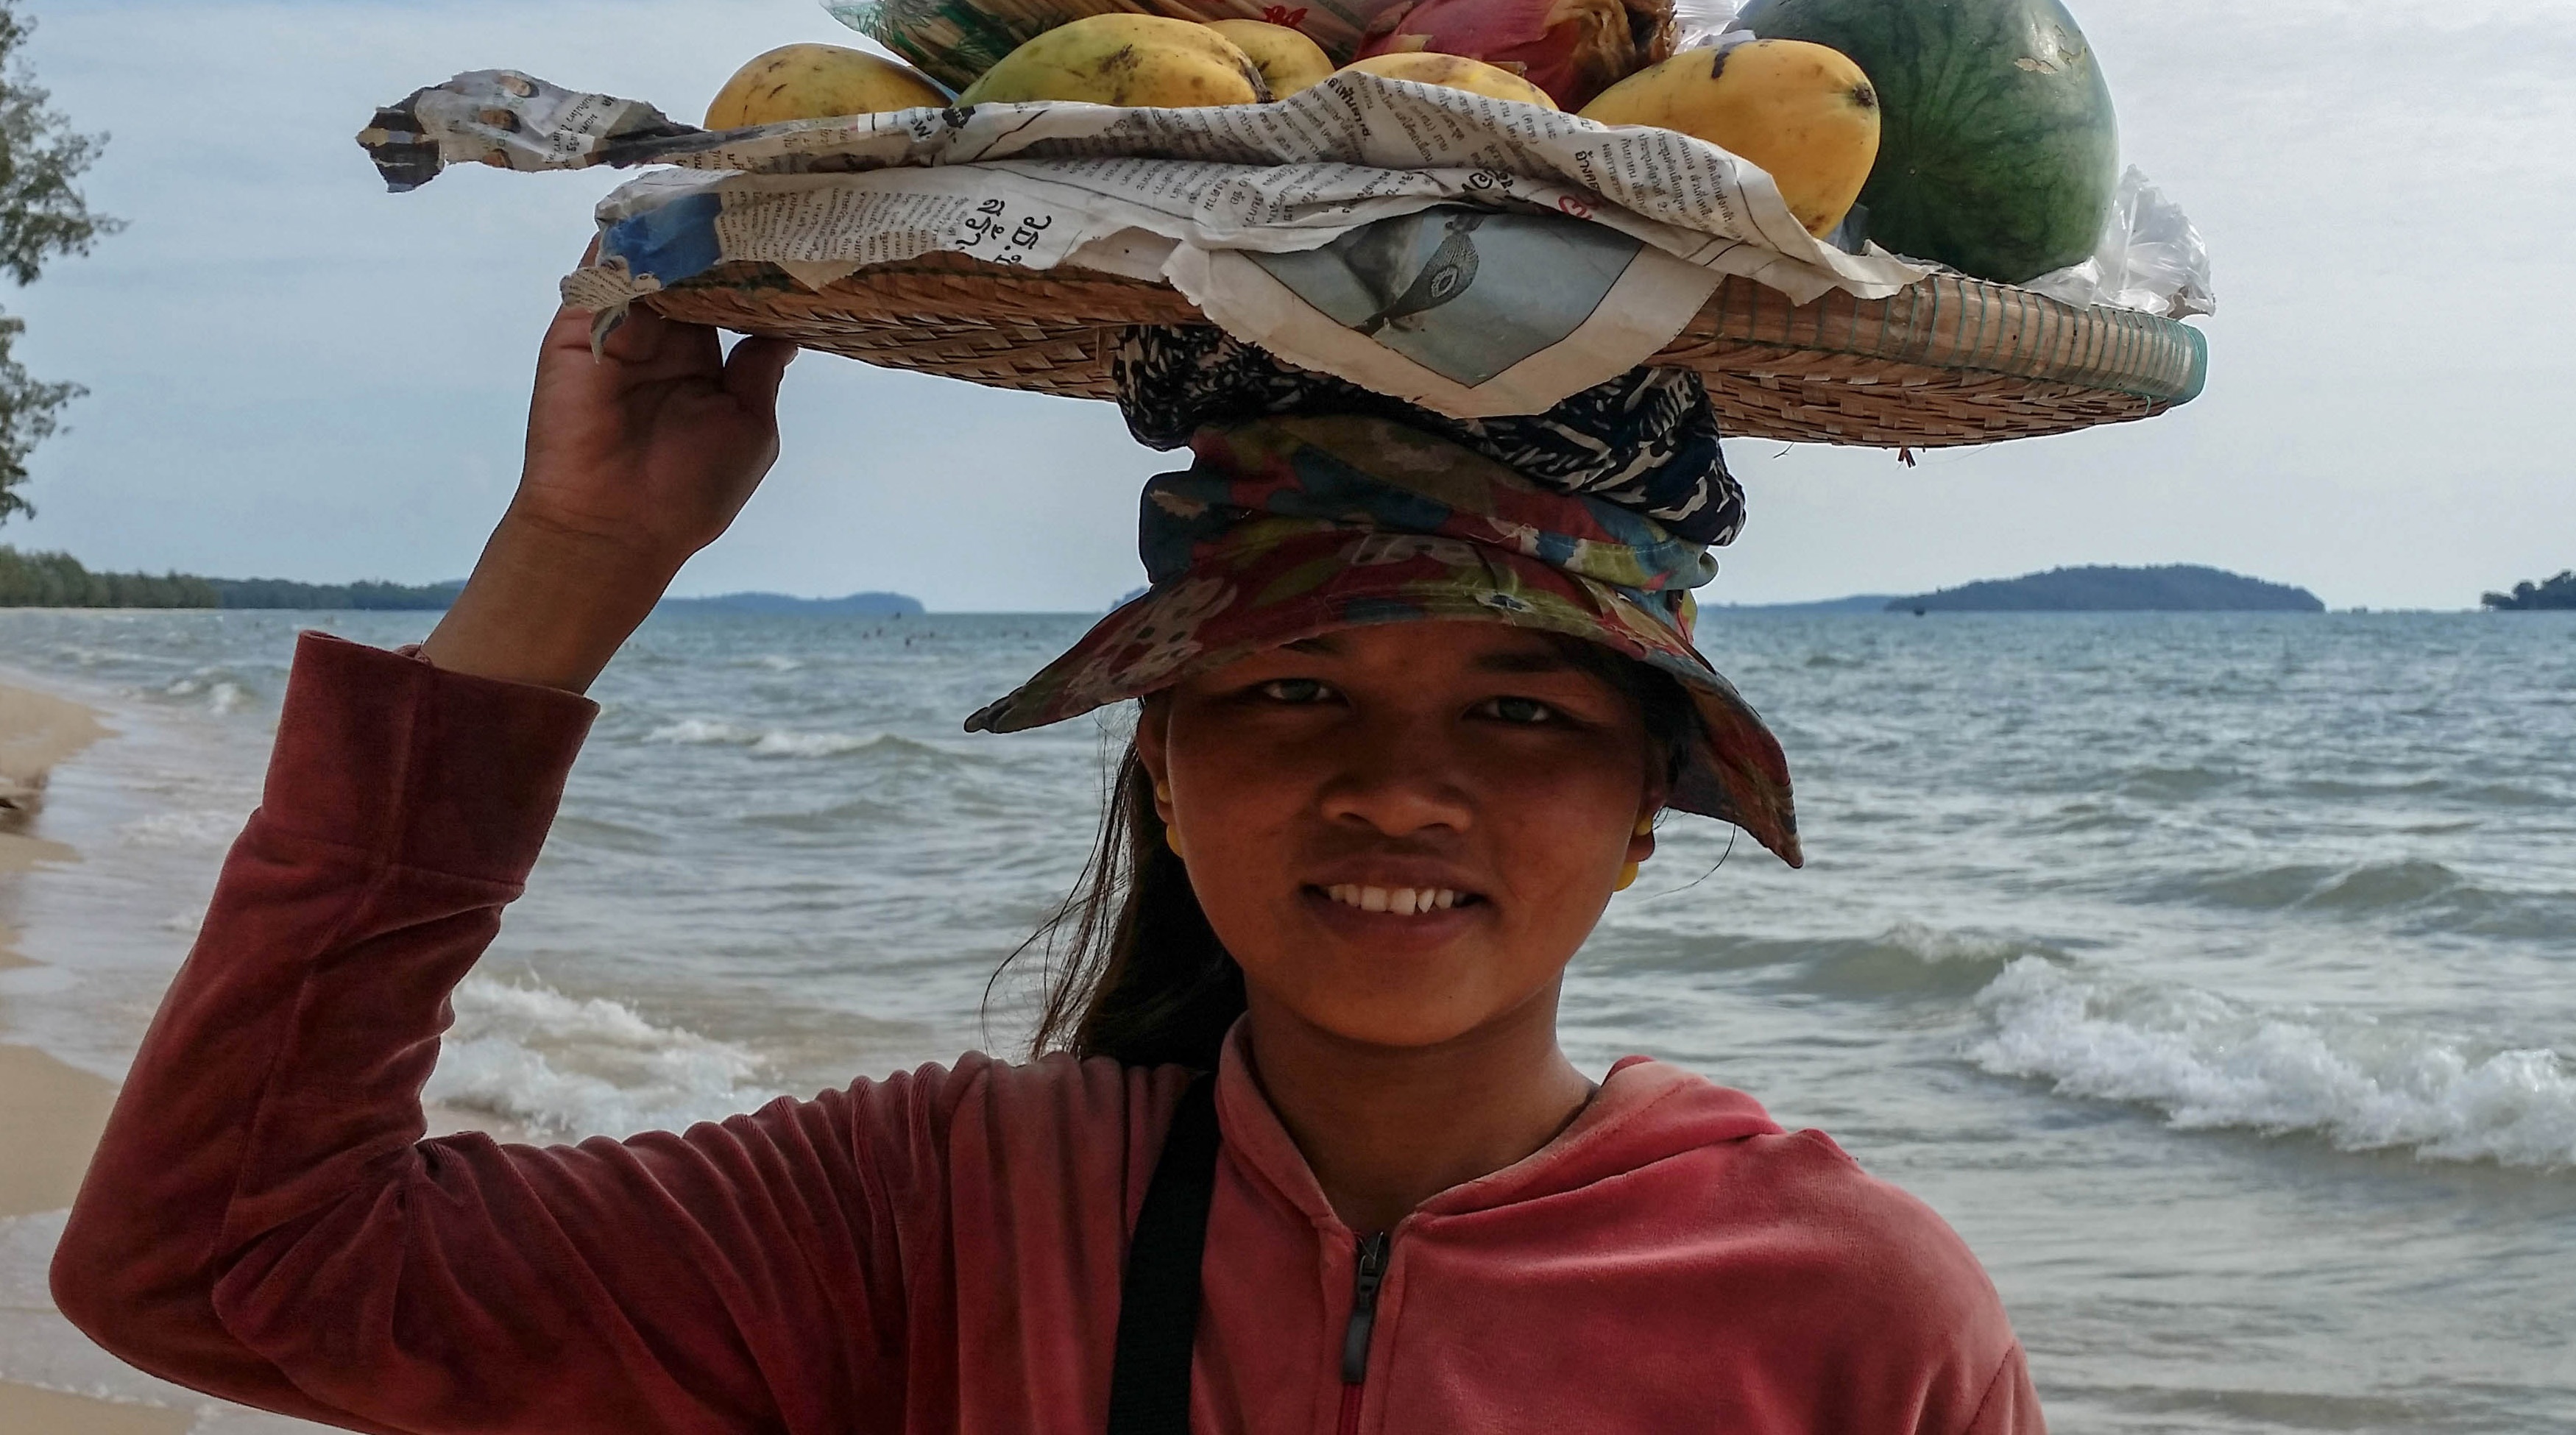
beach, sea, girl, monument, vacation, statue, asia, temple, cambodia, fruits, sihanoukville, shop assistant